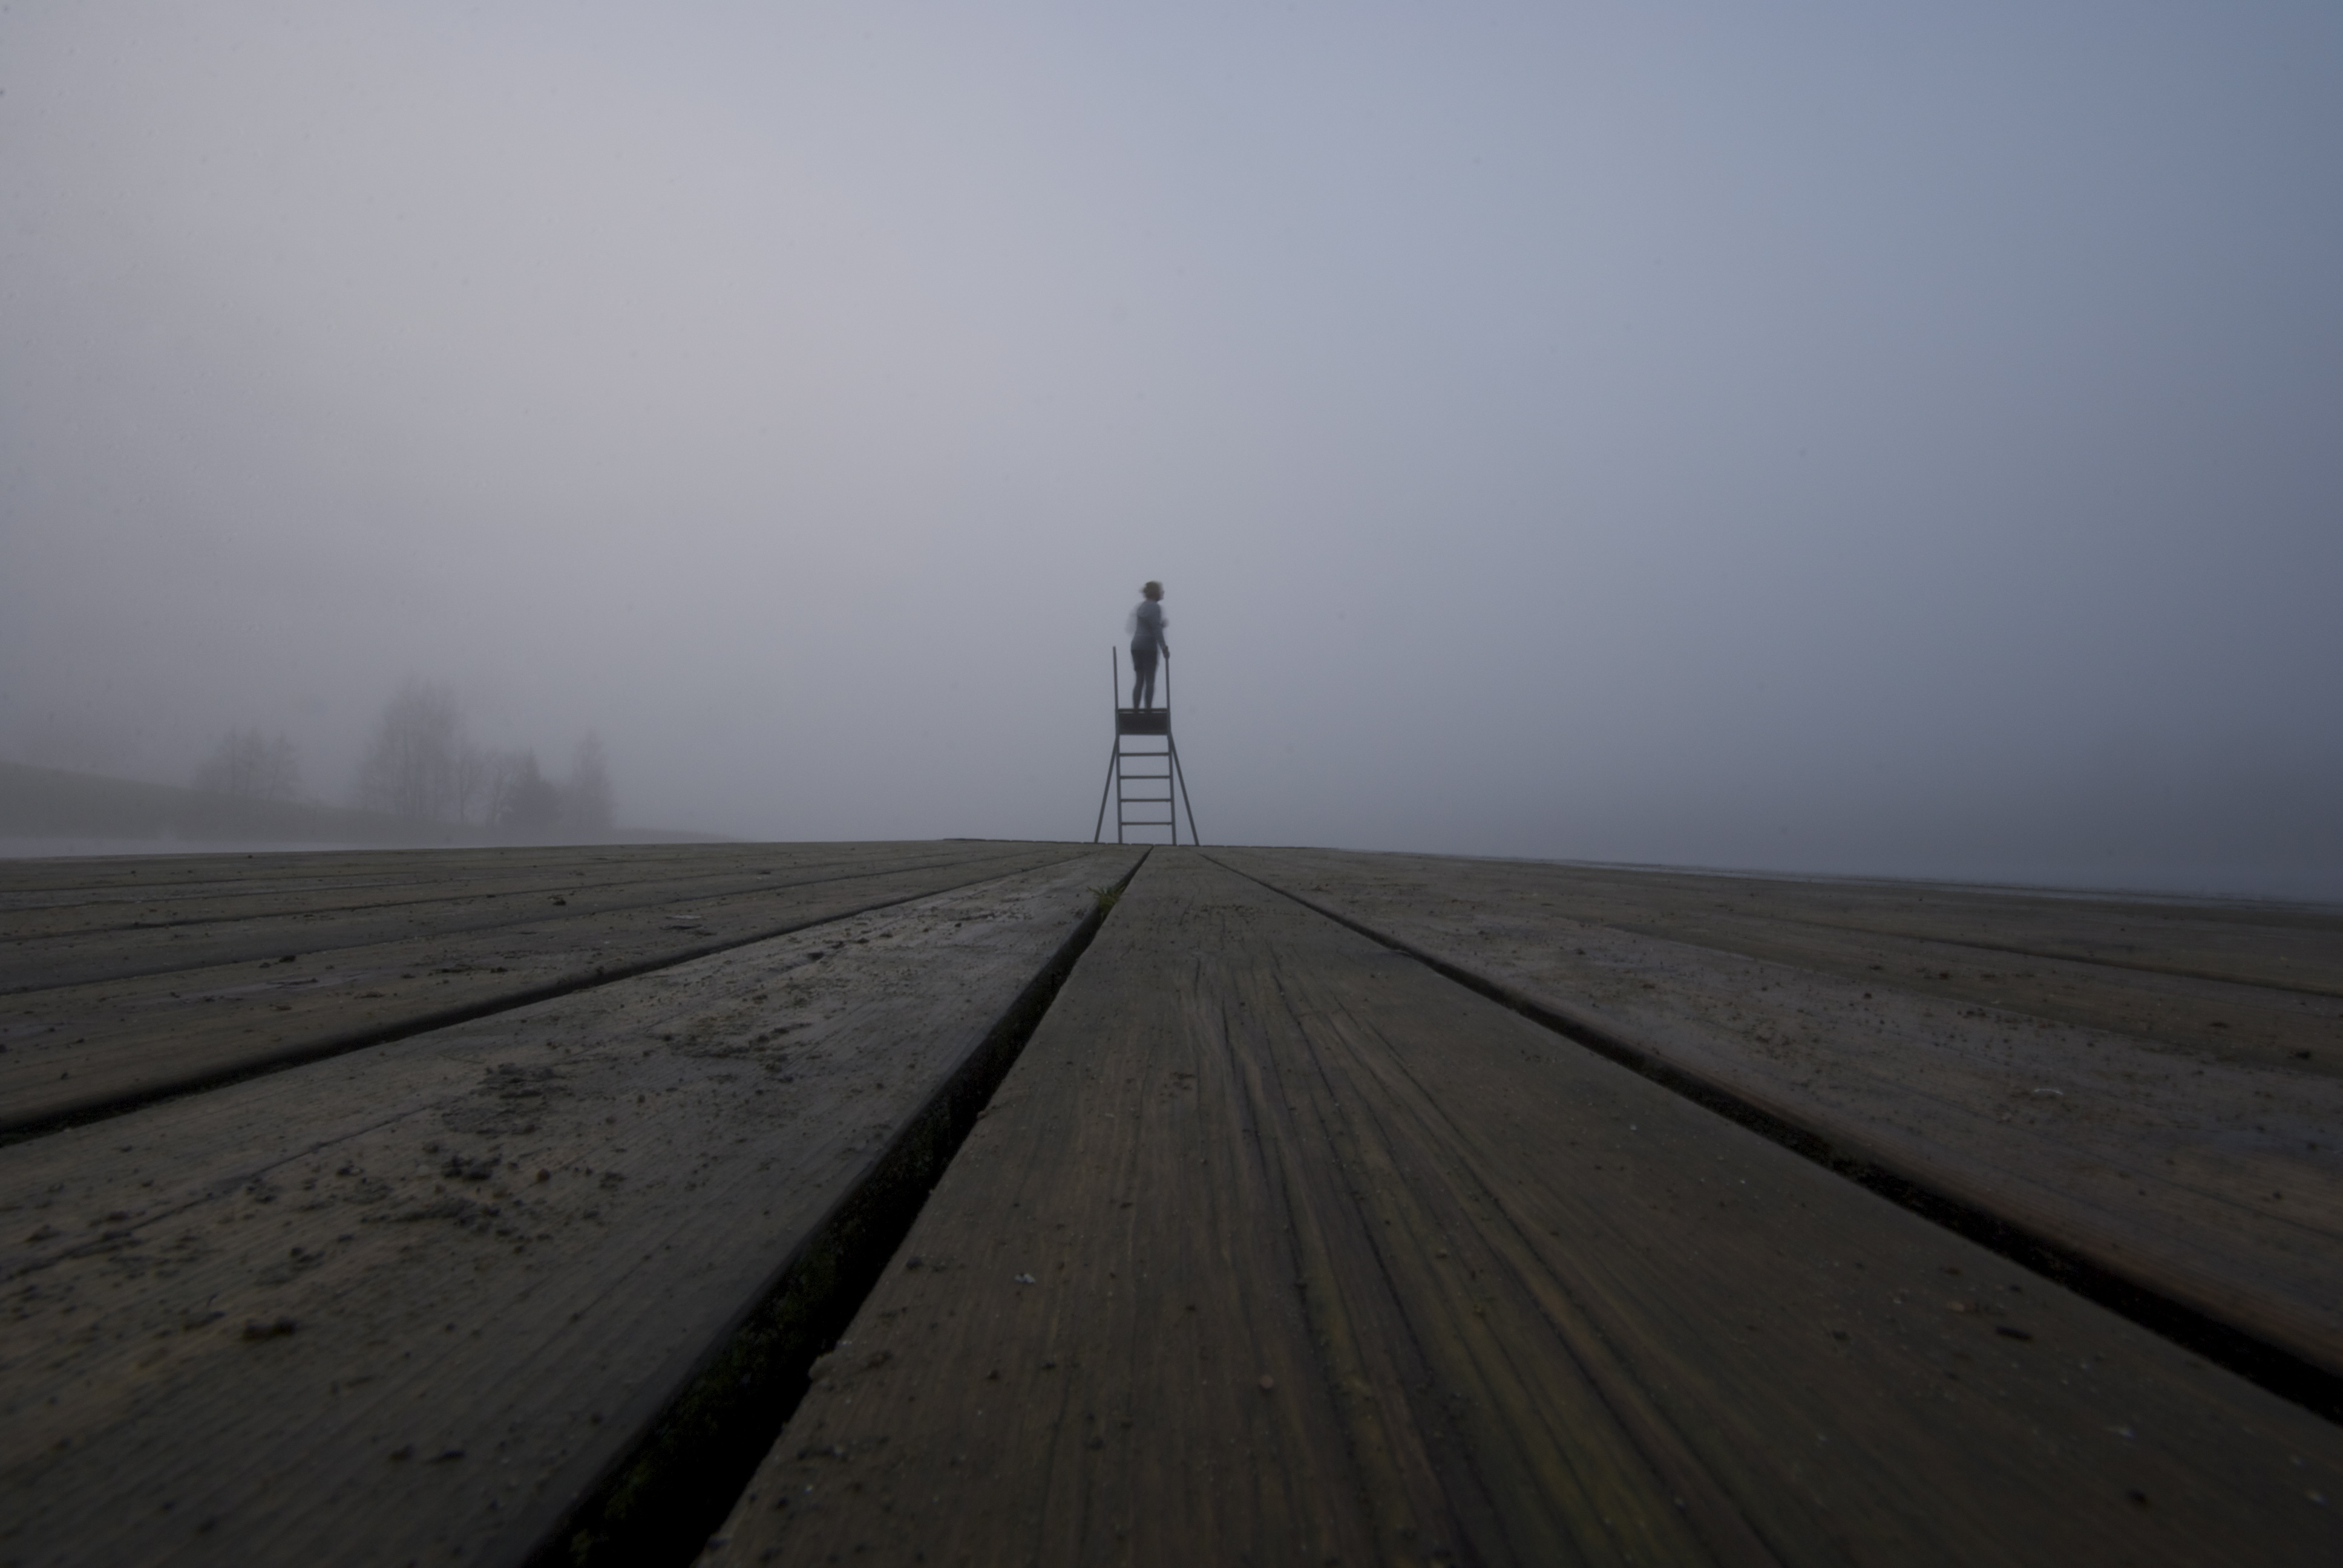
sea, coast, horizon, cold, winter, boardwalk, girl, fog, sunrise, mist, white, bridge, stair, morning, highway, wind, dawn, walkway, dusk, portrait, tower, weather, haze, think, blue, grey, dream, three, stairs, move, pose, original, turn, shape, soul, thoughts, 1on1photooftheday, natural environment, atmospheric phenomenon